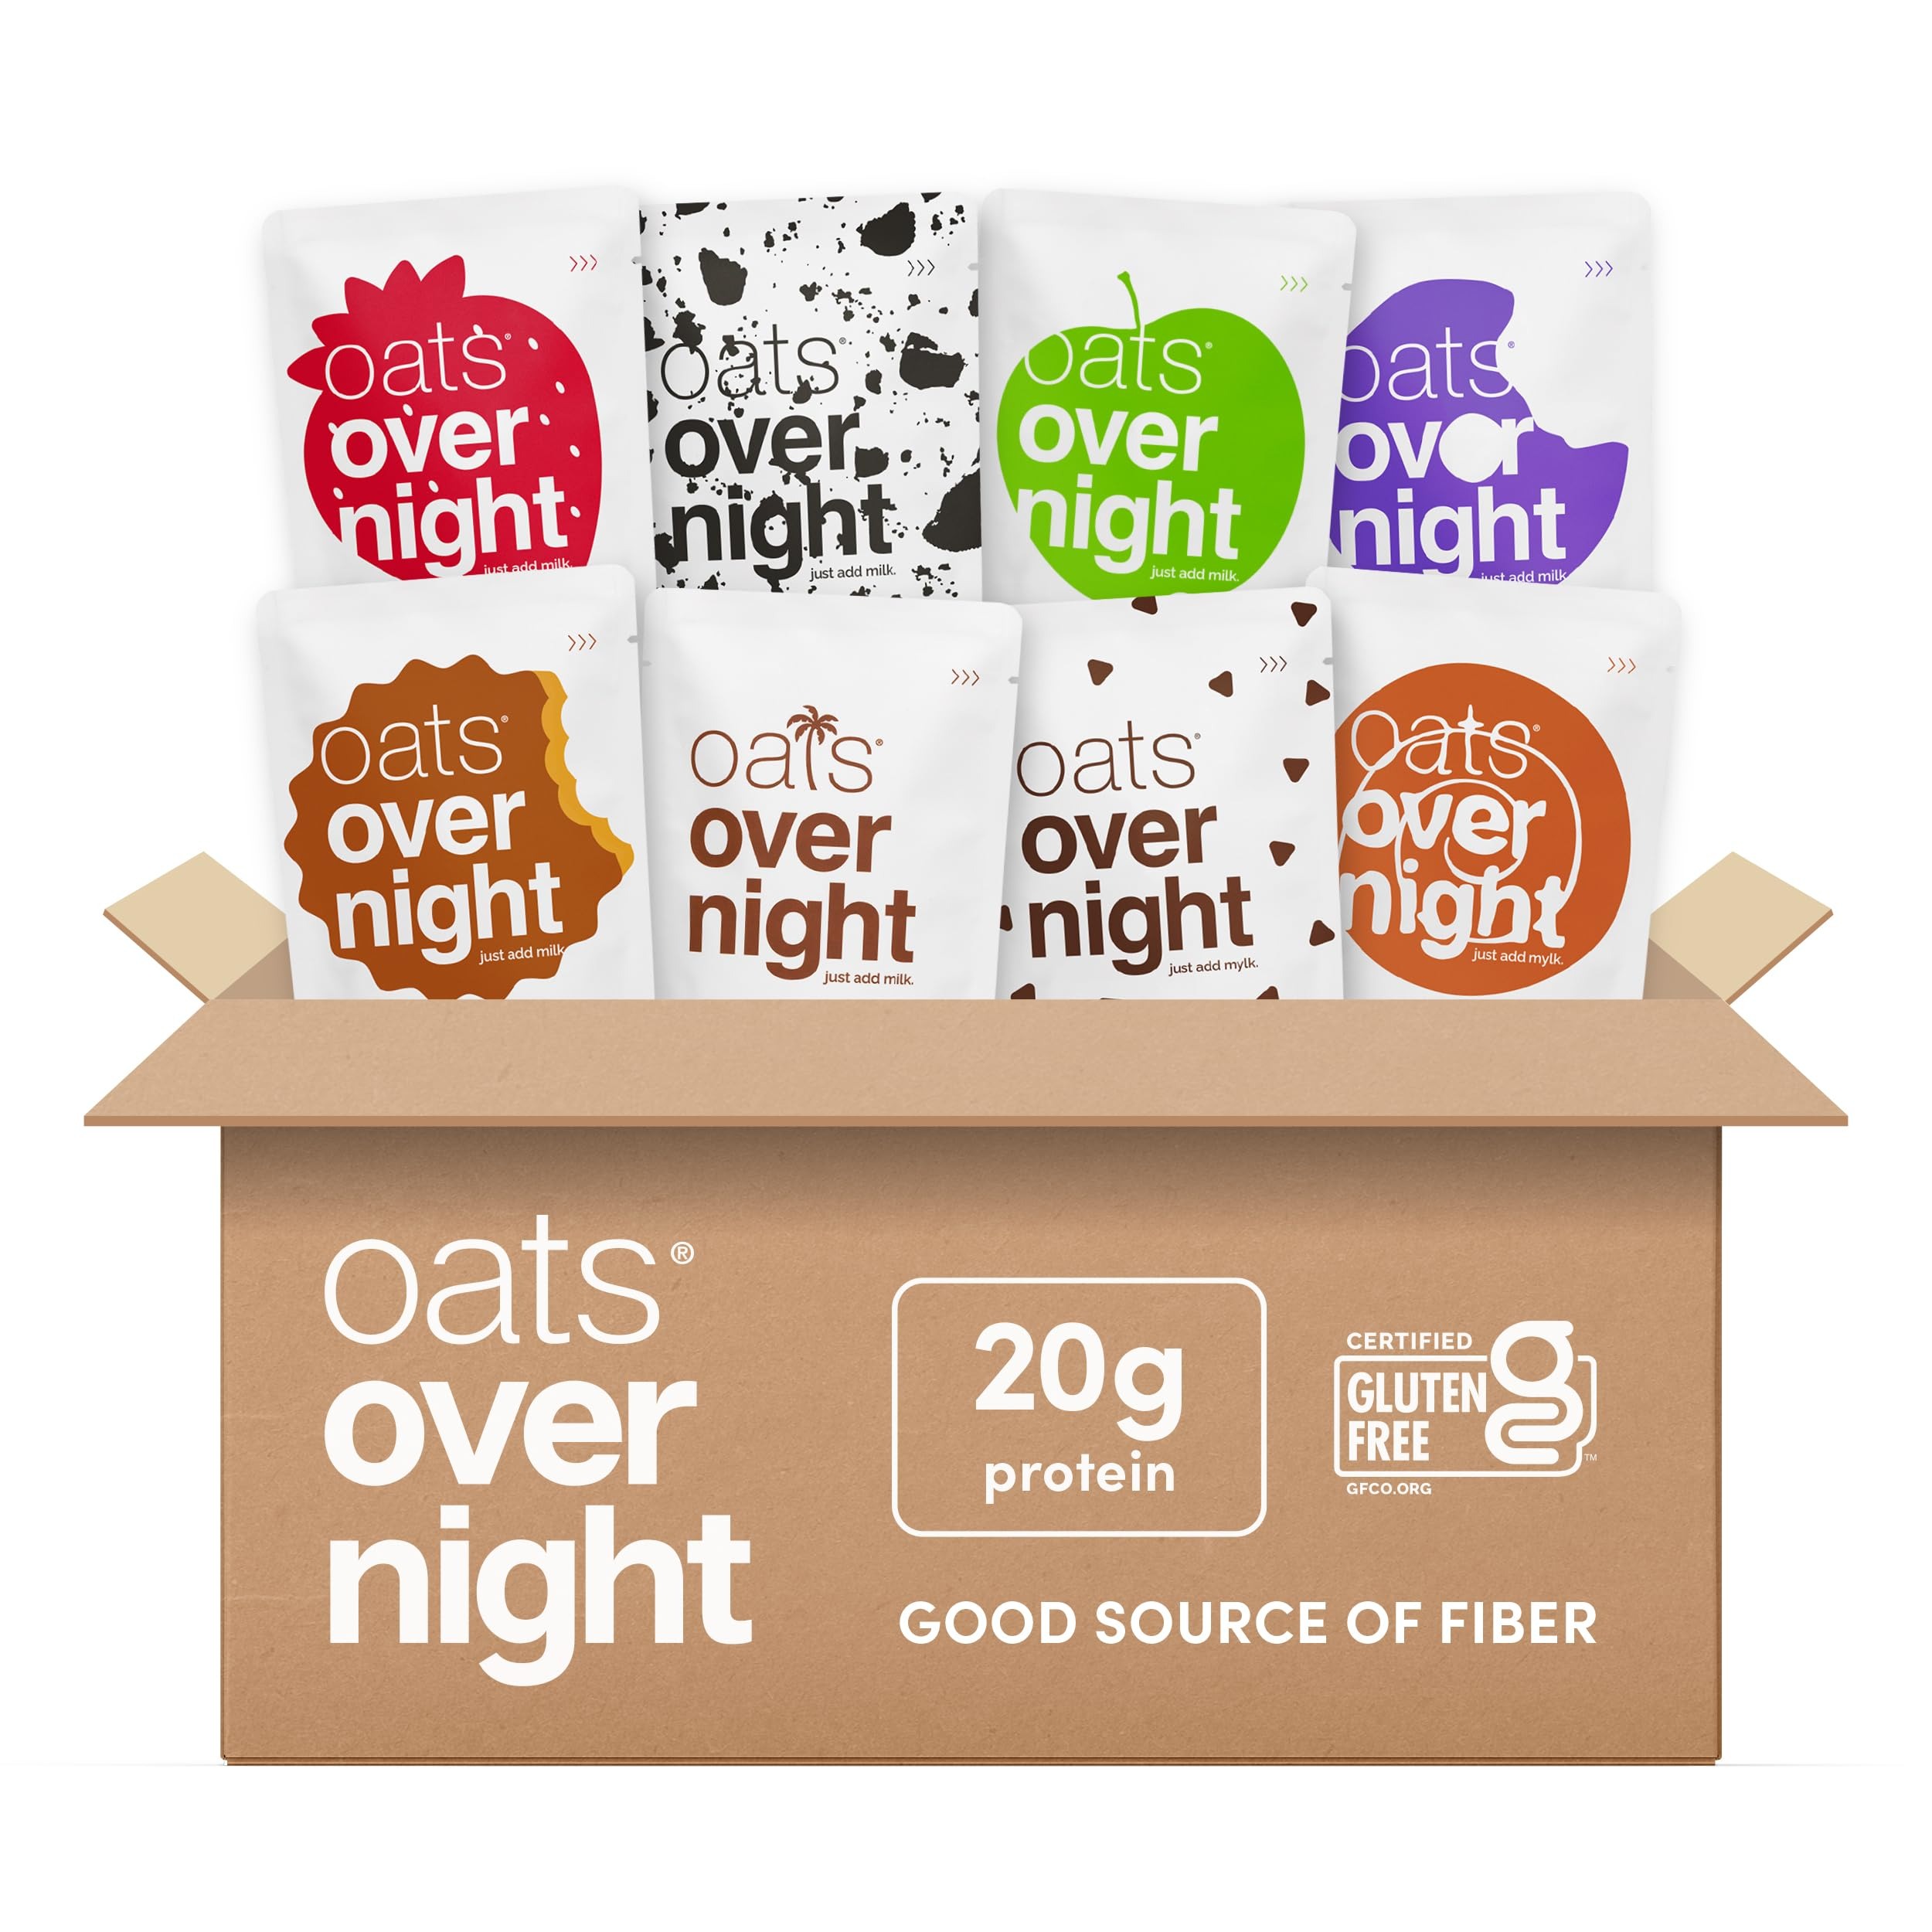
Item Name: Oats Overnight Party Variety Pack - High Protein, High Fiber Breakfast Protein Shake - Gluten Free Oatmeal, Non GMO High Protein Oatmeal - Cookies & Cream, Coconut Cream Pie & More Flavors (24 Pack)
Bullet Point 1: ZERO MORNING PREP - Mix one pack of Oats Overnight with your choice of milk or milk alternative the night before and place in the fridge so you can grab and go in the morning. Ditch the spoon and enjoy this premium oatmeal directly from the BlenderBottle (sold separately), perfect for your morning commute.
Bullet Point 2: CERTIFIED GLUTEN FREE, KOSHER & NON-GMO - Made with certified gluten free 100% whole grain oats, real fruit, maple sugar, peanut butter, and premium protein makes Oats Overnight the best tasting protein oatmeal on the market.
Bullet Point 3: NUTRITIOUS START TO YOUR DAY - Each serving is packed with high protein and at least 6g of fiber. An easy protein breakfast to start your morning and helps keep you full.
Bullet Point 4: HIGH PROTEIN - Making it the perfect nutritious overnight oats breakfast or post-workout recovery option.
Bullet Point 5: 8 DELICIOUS FLAVORS - Strawberries & Cream, Cookies and Cream, Green Apple Cinnamon, Glazed Blueberry Donut, Chocolate Peanut Butter Banana, Cinnamon Roll, Chocolate Chip Cookie Dough, and Coconut Cream Pie.
Product Description: Oats Overnight - Party Variety Pack oatmeal is the perfect overnight oats breakfast solution for those who are always on the go. With zero morning prep, you can mix one pack of Oats Overnight with your choice of milk substitute (or traditional milk) the night before and place it in the fridge so you can grab and go in the morning with the protein shaker bottle. Ditch the spoon and enjoy this premium oats overnight shake directly from the BlenderBottle (not included), perfect for your morning commute. The Oats Overnight Variety Pack protein shake is a certified gluten-free, kosher, non-GMO oatmeal that includes eight delicious flavors- Strawberries & Cream, Cookies and Cream, Green Apple Cinnamon, Glazed Blueberry Donut, Chocolate Peanut Butter Banana, Cinnamon Roll, Chocolate Chip Cookie Dough, and Coconut Cream Pie. This combination of ingredients makes it the best-tasting high protein oatmeal on the market. Each serving contains 20g of whey protein and is high in fiber, providing an easy start to your morning and helps keep you full for the perfect protein breakfast. The oatmeal packets are the perfect nutritious ready to eat breakfast or post-workout recovery option. Order now and enjoy the convenience of a nutritious oats over night breakfast that’s ready when you are!
Value: 62.4
Unit: Ounce

Price: 159.6